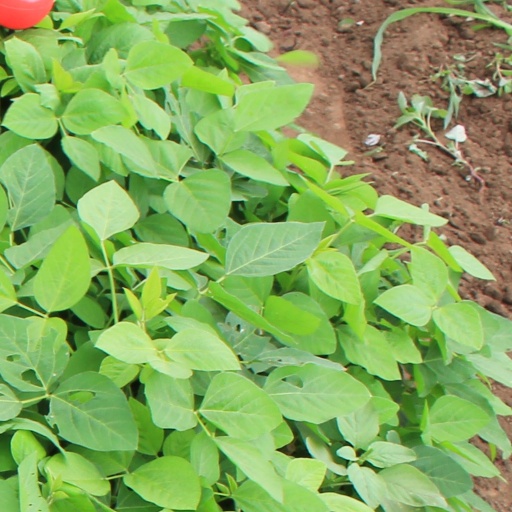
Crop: soybean